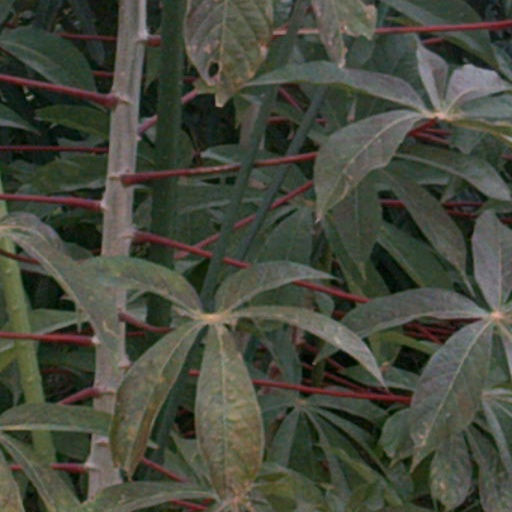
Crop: cassava